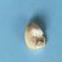
Maize quality: Bad